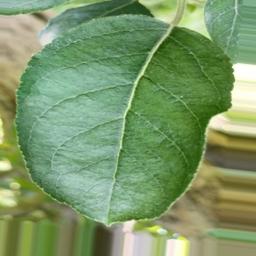
Label: Healthy